Julius Sabinus

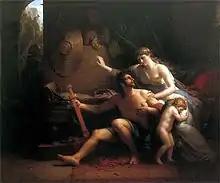
"Éponine and Sabinus" (1810) by Etienne-Barthélémy Garnier

Julius Sabinus was an aristocratic Gaul of the Lingones at the time of the Batavian rebellion of AD 69. He attempted to take advantage of the turmoil in Rome after the death of Nero to set up an independent Gaulish state. After his defeat he was hidden for many years by his wife Epponina.